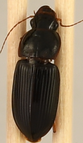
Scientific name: Harpalus pensylvanicus
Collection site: Konza Prairie Agroecosystem NEON (KONA), plot KONA_001